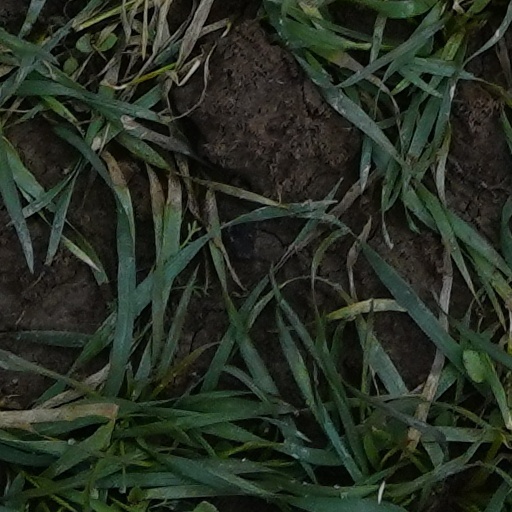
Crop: wheat